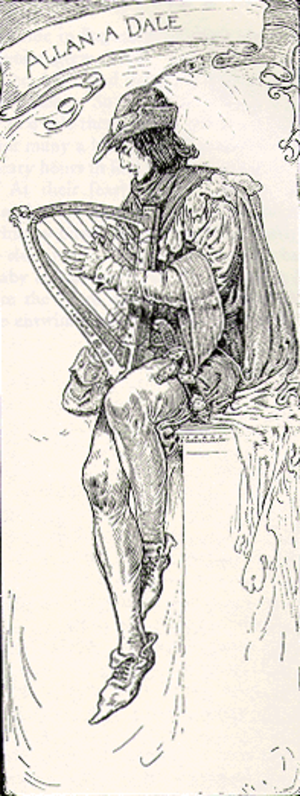
Alan-a-Dale est un personnage de la légende de Robin des Bois. D'après les histoires, il était un ménestrel errant qui devint un membre de la bande des hors-la-loi de Robin des Bois.